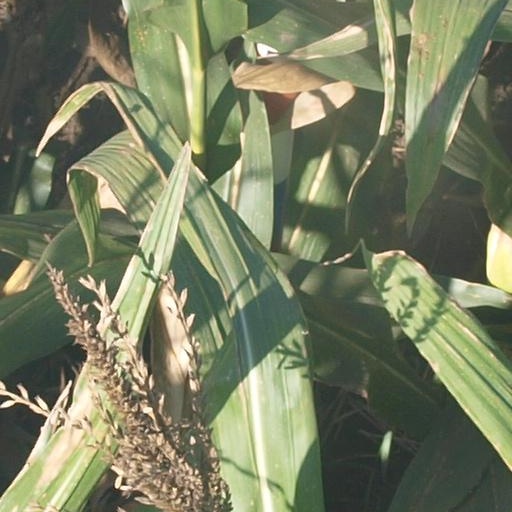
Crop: maize; corn